Théodore Ravanat

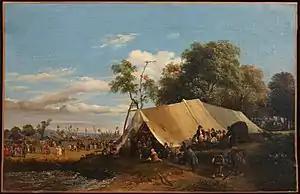
"La foire de Beaucroissant", by Ravanat, Musée dauphinois

Théodore Ravanat (born in Grenoble on 4 May 1812, died in Proveysieux on 21 September 1883) was a French landscape painter. Ravanat's work is mostly composed of Dauphiné landscapes. His paintings are generally among private collections of Grenoble, but some of these paintings can be seen at the Museum of Grenoble or the Musée dauphinois.